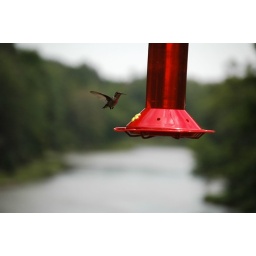
Zoom in for best shots of my humming birds at my sisters place on the river